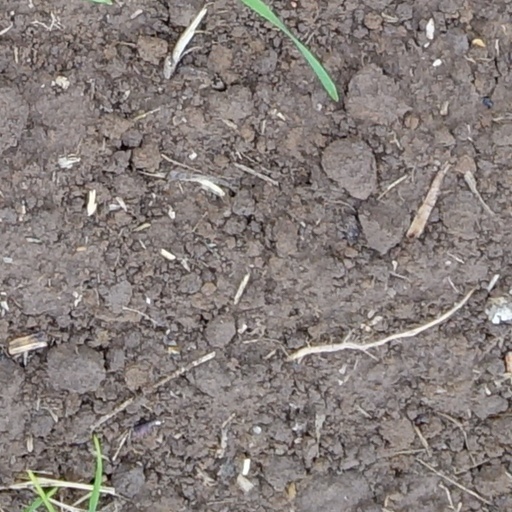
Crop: wheat